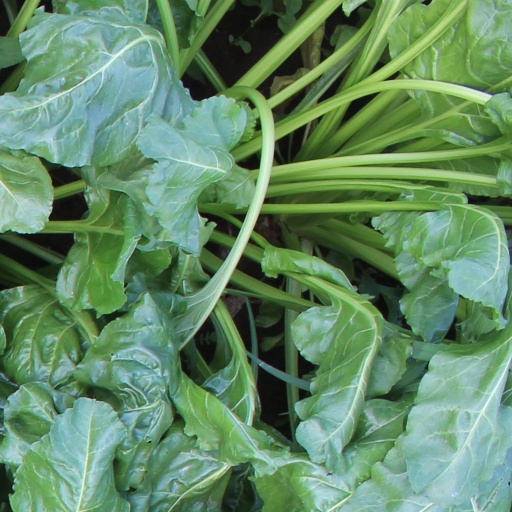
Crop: sugar beet